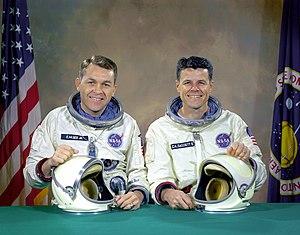
L'écrasement du T-38 de la Nasa en 1966 est l'accident d'un Northrop T-38 Talon de la National Aeronautics and Space Administration au Lambert Field — futur aéroport international de Lambert-Saint-Louis — à Saint-Louis dans le Missouri le 28 février 1966. Les deux passagers, Elliot See et Charles Bassett, deux aspirants-astronautes du programme Gemini, y trouvent la mort. L'appareil, piloté par See, s'écrase dans le bâtiment 101 de la McDonnell Aircraft Corporation où leur engin spatial pour la mission Gemini 9 est en cours d'assemblage. Le bâtiment se trouve à proximité de l'aérodrome et l'avion provenant de la base aérienne militaire Ellington, au Texas.
Elliot McKay See Jr. est un pilote d'essai, aviateur naval et aspirant-astronaute américain né le 23 juillet 1927 à Dallas et mort le 28 février 1966 à Saint-Louis.